Sioux City mystery plane incident

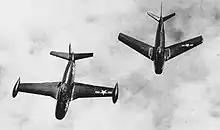
A straight-winged North American FJ-1 flying next to a swept-wing FJ-2 in 1952.

The United Press International News Service, and the Associated Press all covered the story in papers nationwide on January 22. Reporters learned that Col. Matthew Thompson of Offutt Air Force Base had been a passenger aboard the flight; While Thompson declined to comment and was reported sleeping at the time, his aide reported seeing the mystery plane. Thompson was, ironically, involved in the Air Force's ongoing investigation into "flying saucers", and took the opportunity to interview the crew. Local press argued the sighting was likely an optical illusion.